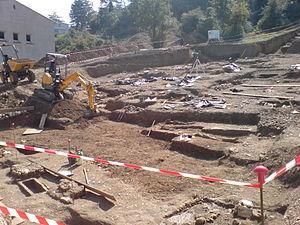
Riez, prononcé localement [ʁiˈjɛs], est une commune française située dans le département des Alpes-de-Haute-Provence en région Provence-Alpes-Côte d'Azur.